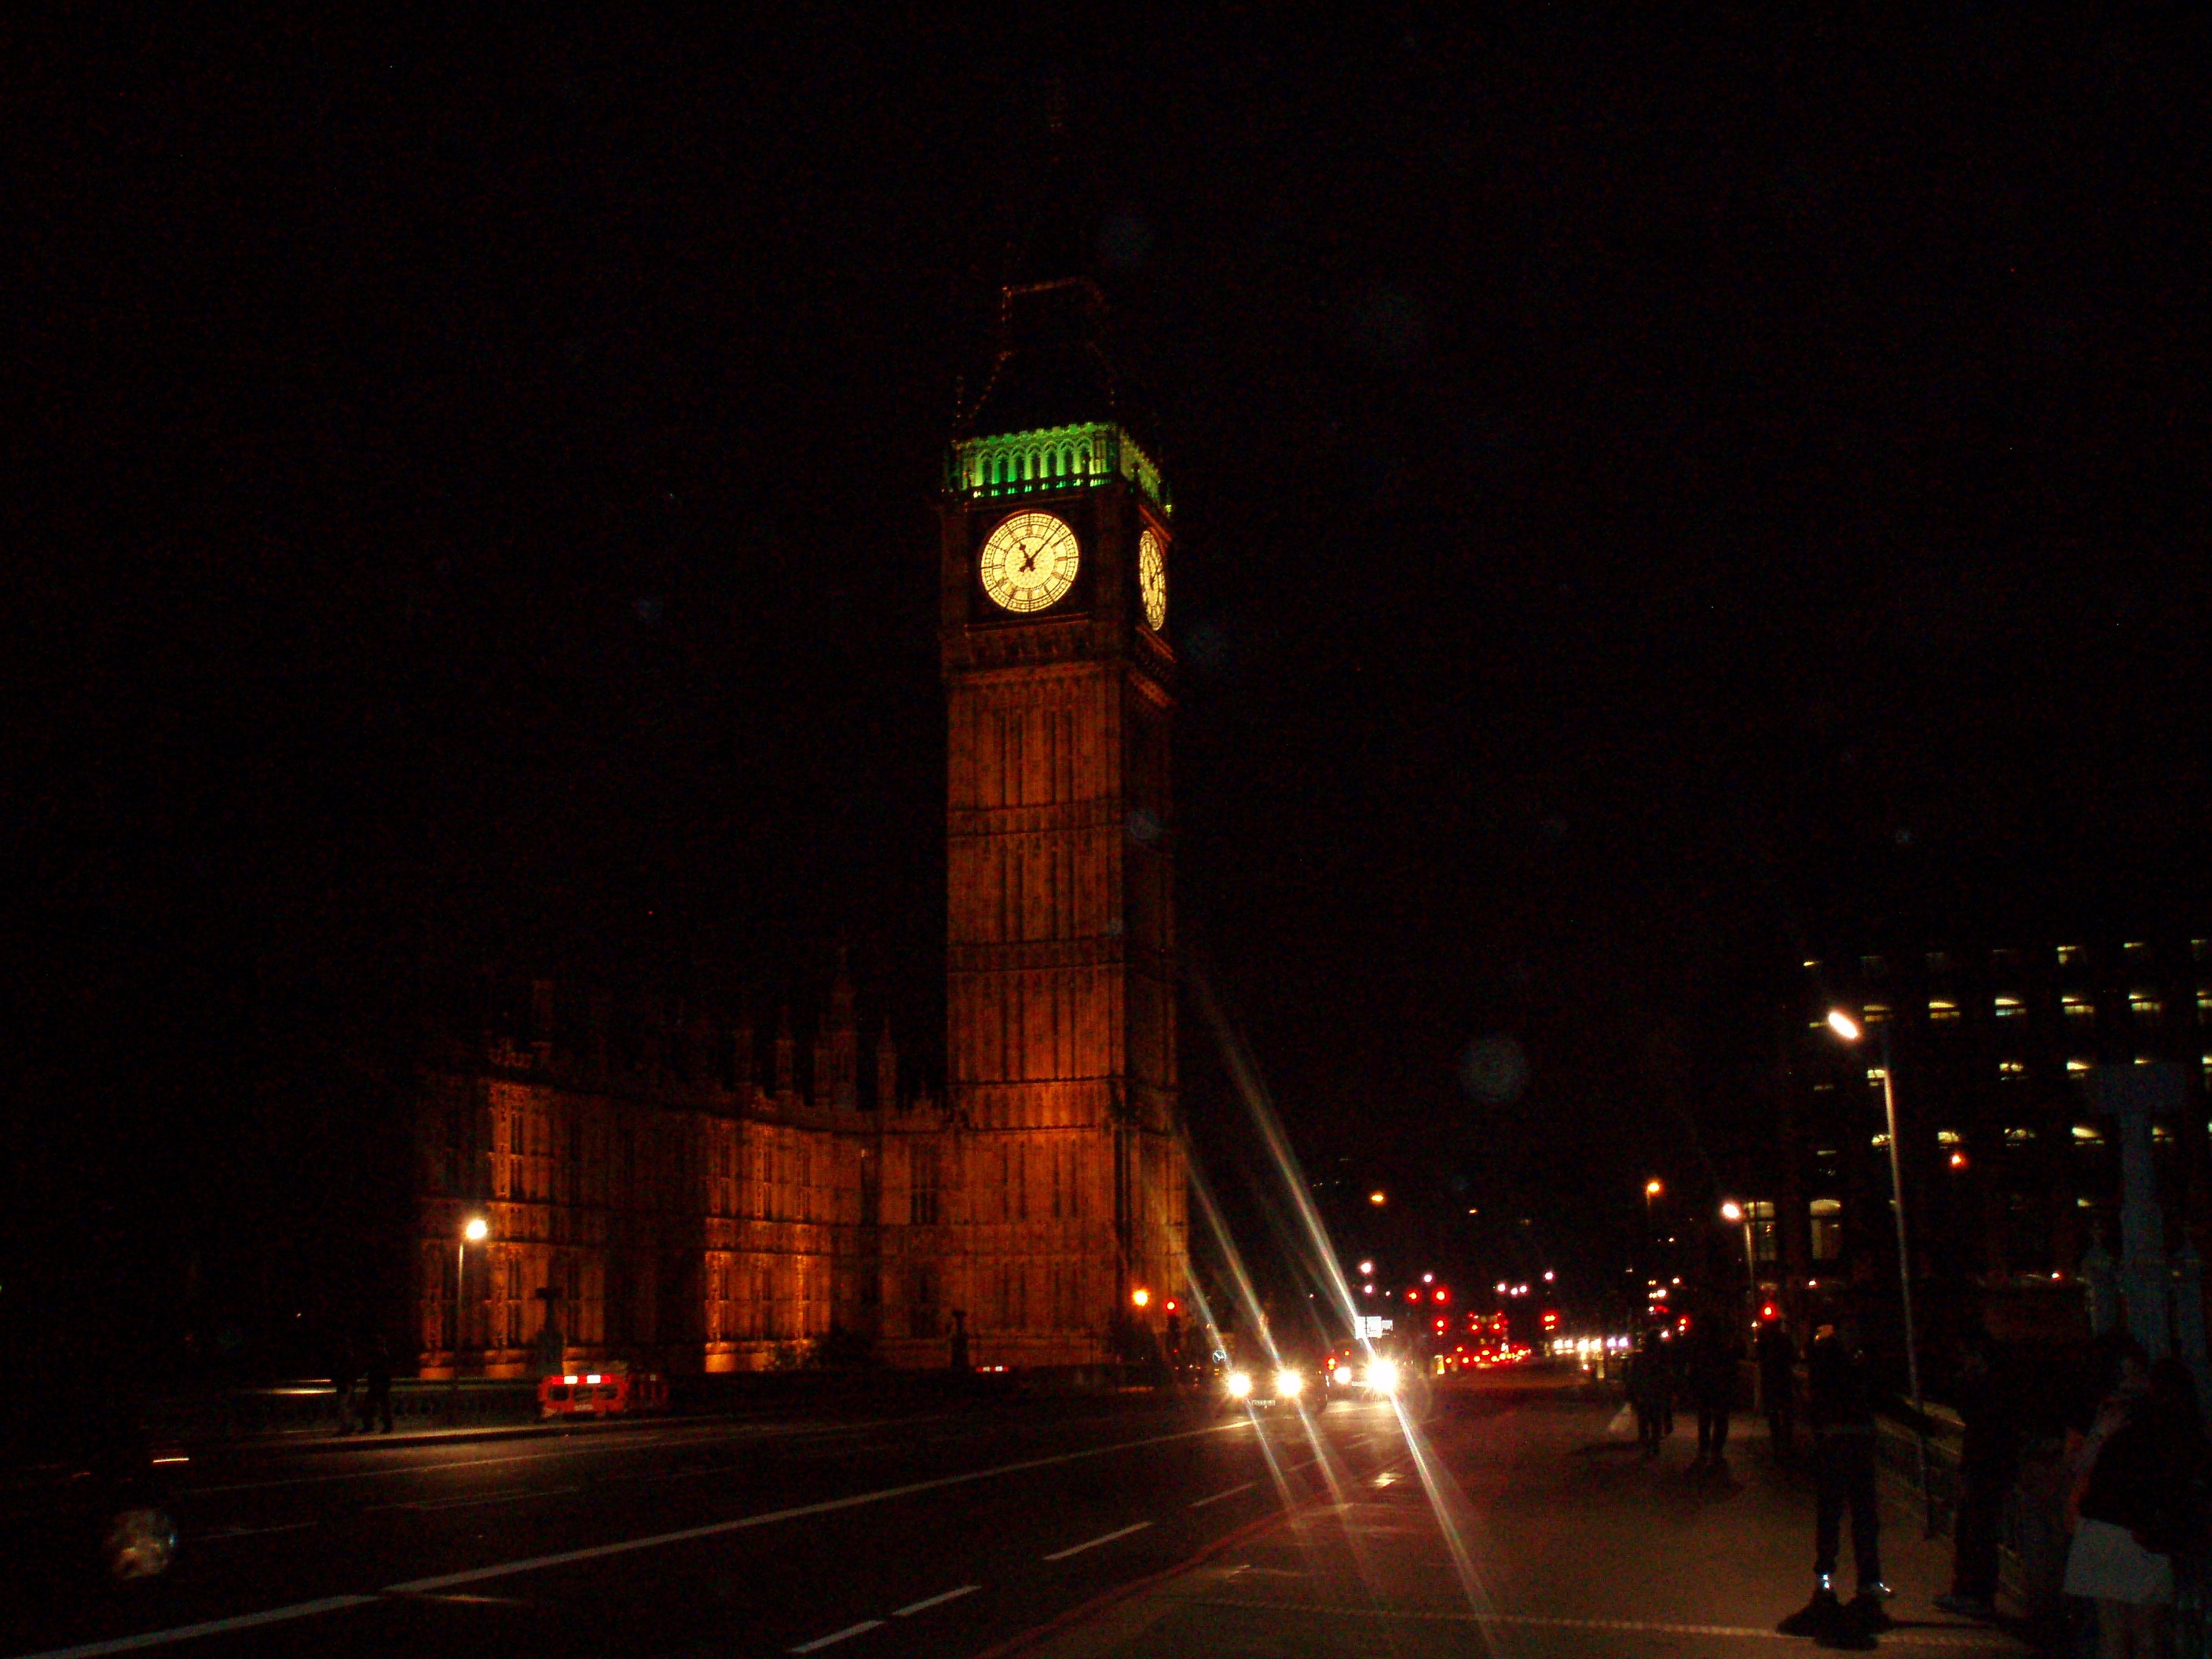
light, architecture, night, clock, building, cityscape, dusk, evening, tower, landmark, darkness, street light, lighting, big ben, clock tower, england, london, light fixture, british, westminster, time indication